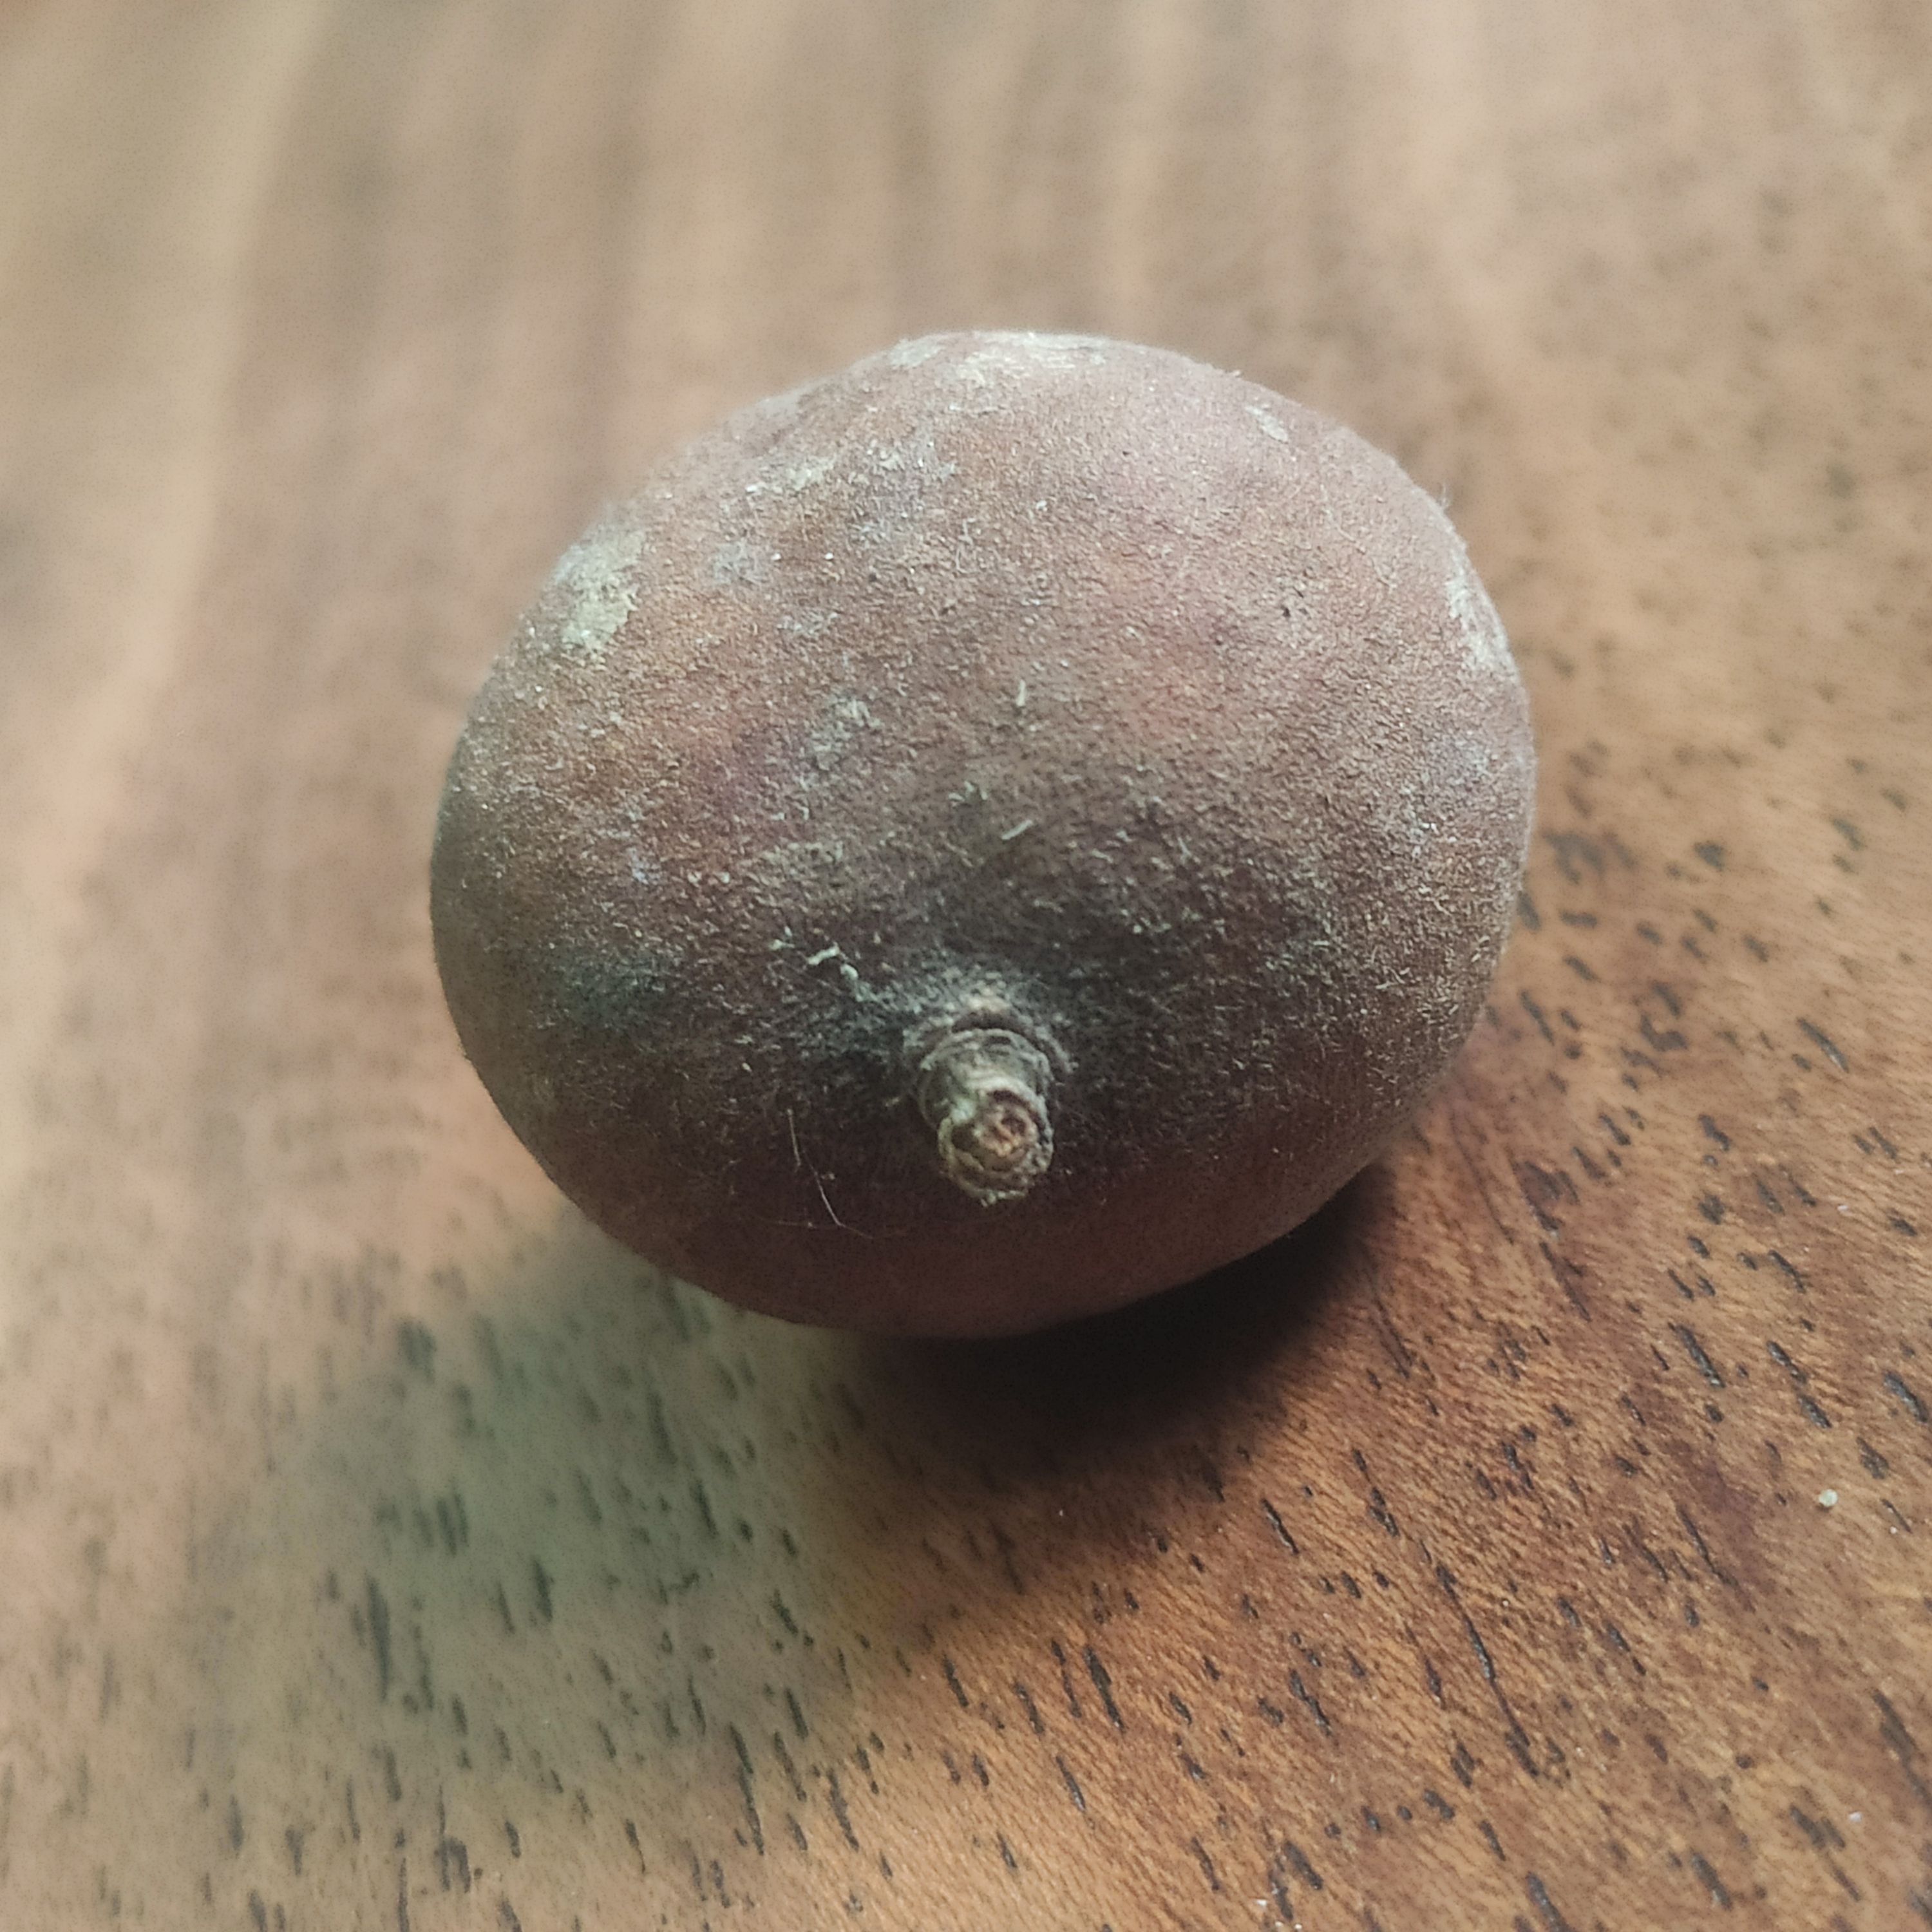
Fruit: burmese-grape
Grade: 3rd-grade